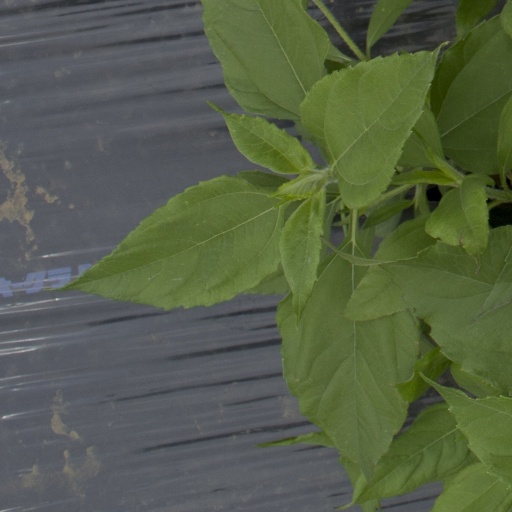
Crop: Jerusalem artichoke